2012 Sepang GP2 Series round

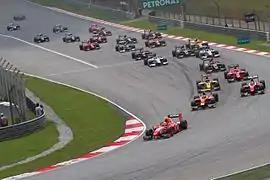
Feature race start.

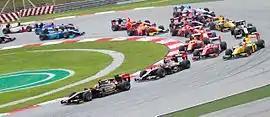
Sprint race start.

The 2012 Sepang GP2 Series round was a GP2 Series motor race held on March 24 and 25, 2012 at Sepang International Circuit, Malaysia. It was the first round of the 2012 GP2 Series season. The race weekend supported the 2012 Malaysian Grand Prix.